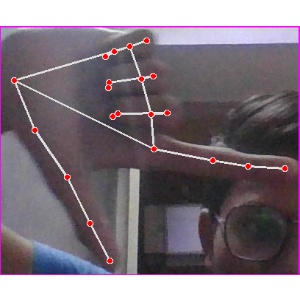
अक्षर: ख